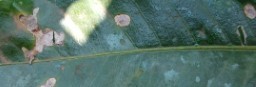
Label: Miner